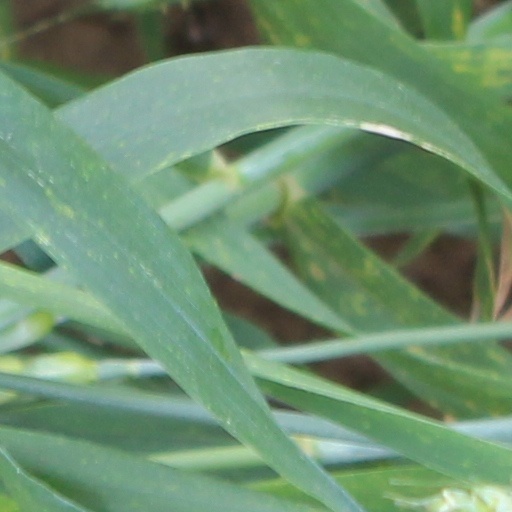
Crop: wheat